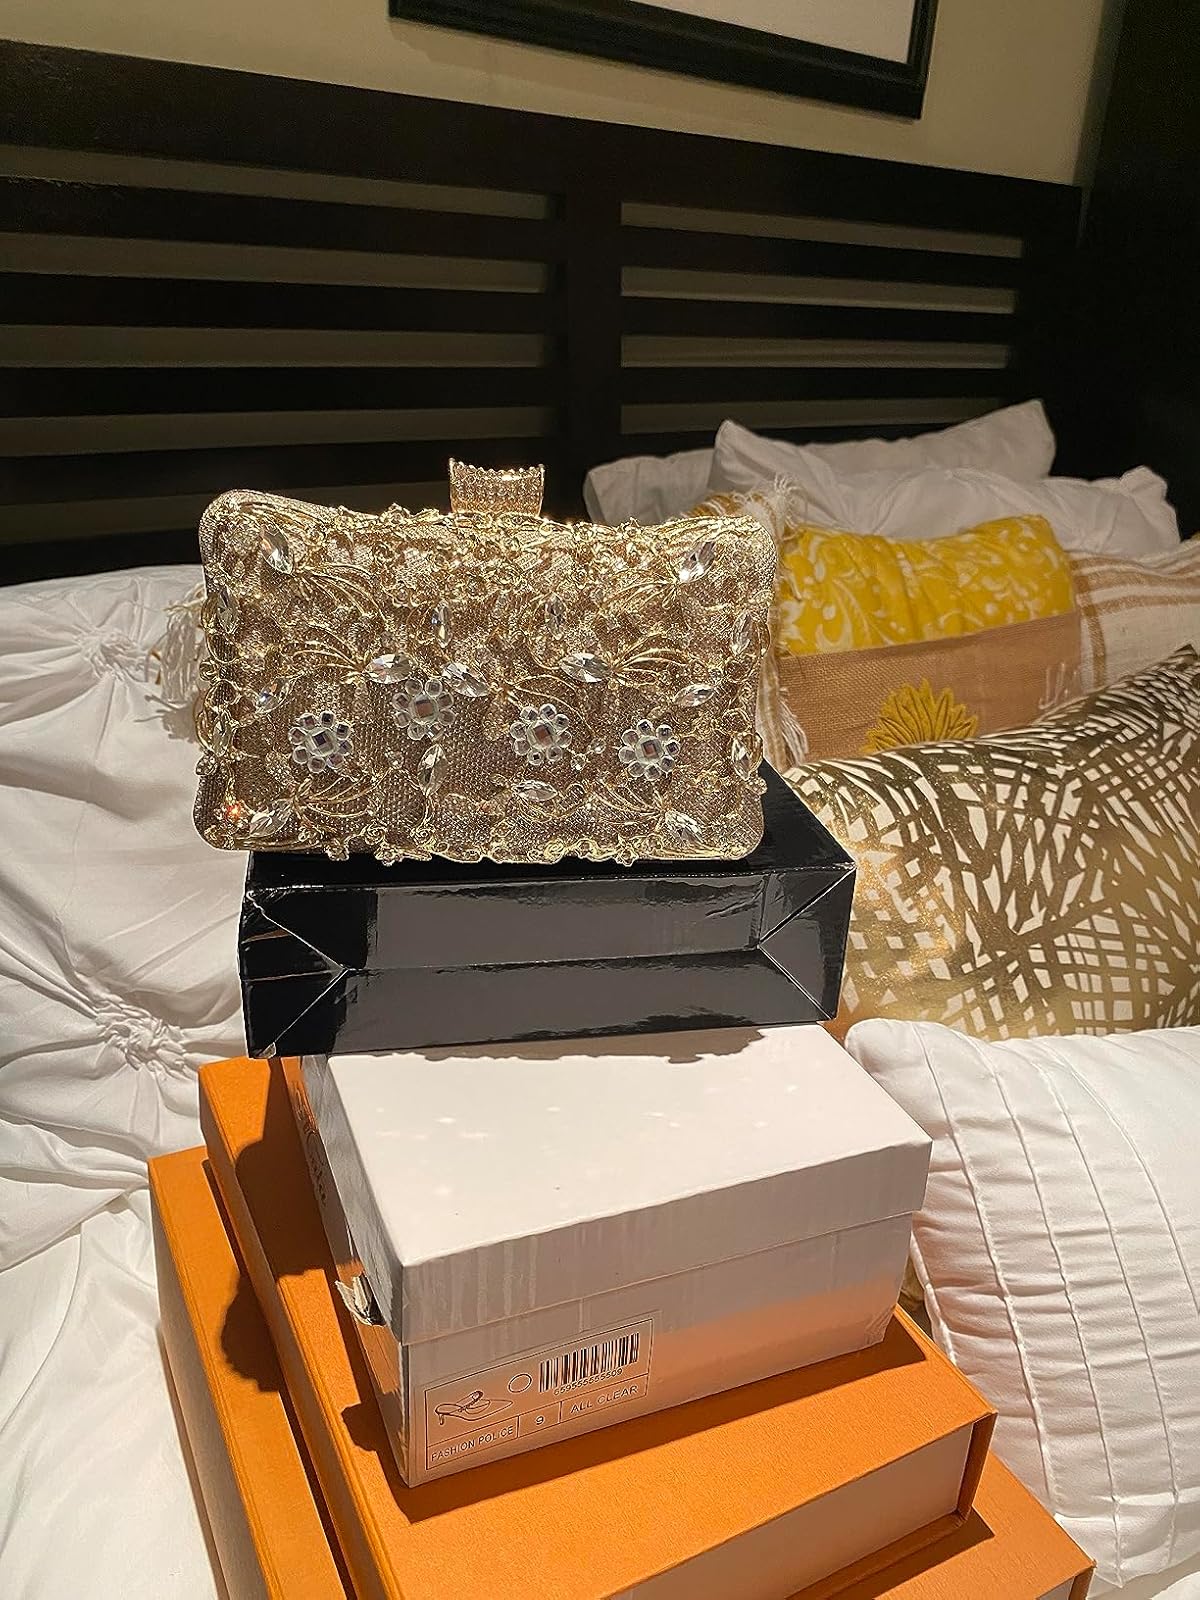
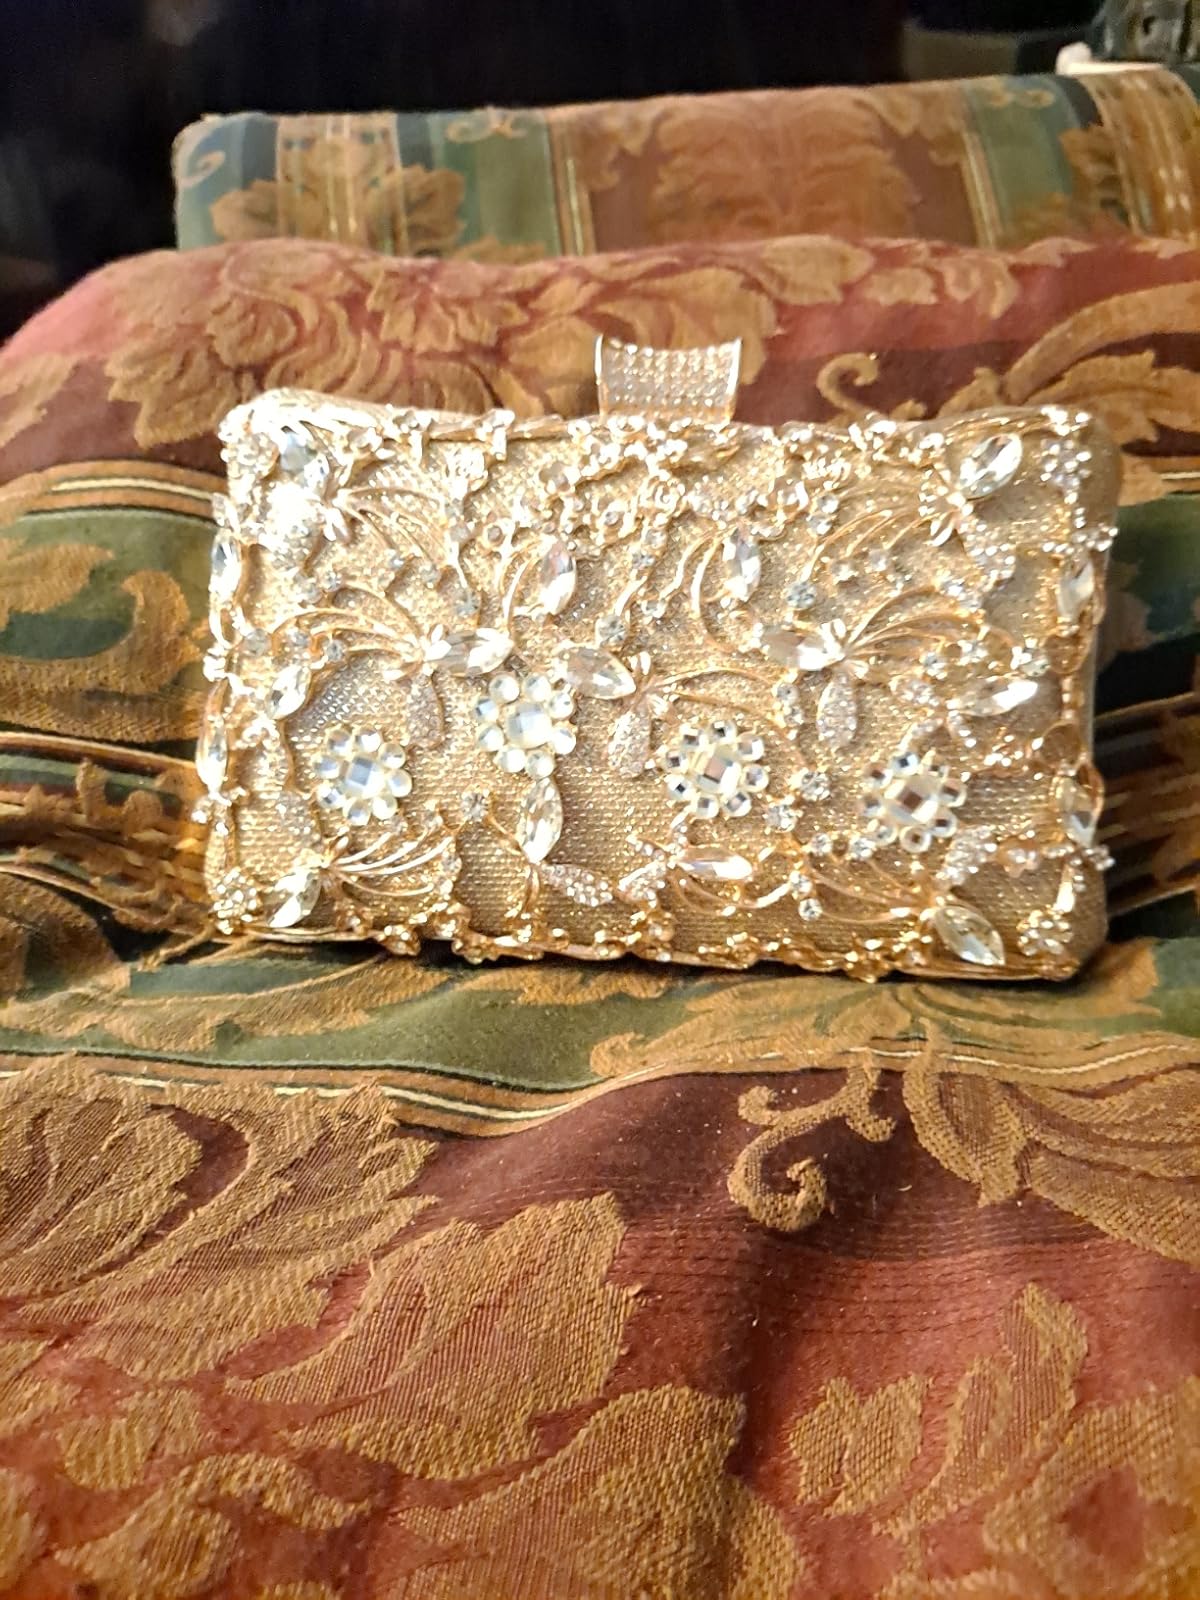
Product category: accessories_handbag
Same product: yes